Mohammad Al Gaz

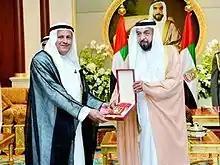
UAE President Sheikh Khalifa presenting Abdallah Mohammad Al Gaz with the President's Merit Award on the behalf of his father, 2012.

Being among the first generation of Dubai business people formed after the crises of the 1930s, Al Gaz tried to move away from the pearl business. He encouraged private investment in public education by building schools, including the Amna bint Wahb Girls School, the Gamal Abdulnasser Boys School, and the Community Schools. He endowed public and private institutions anonymously, and in 1989 developed with Juma Al Majid the United Arab Emirates' first charitable society, Beit Al Khair.